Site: brandenburg
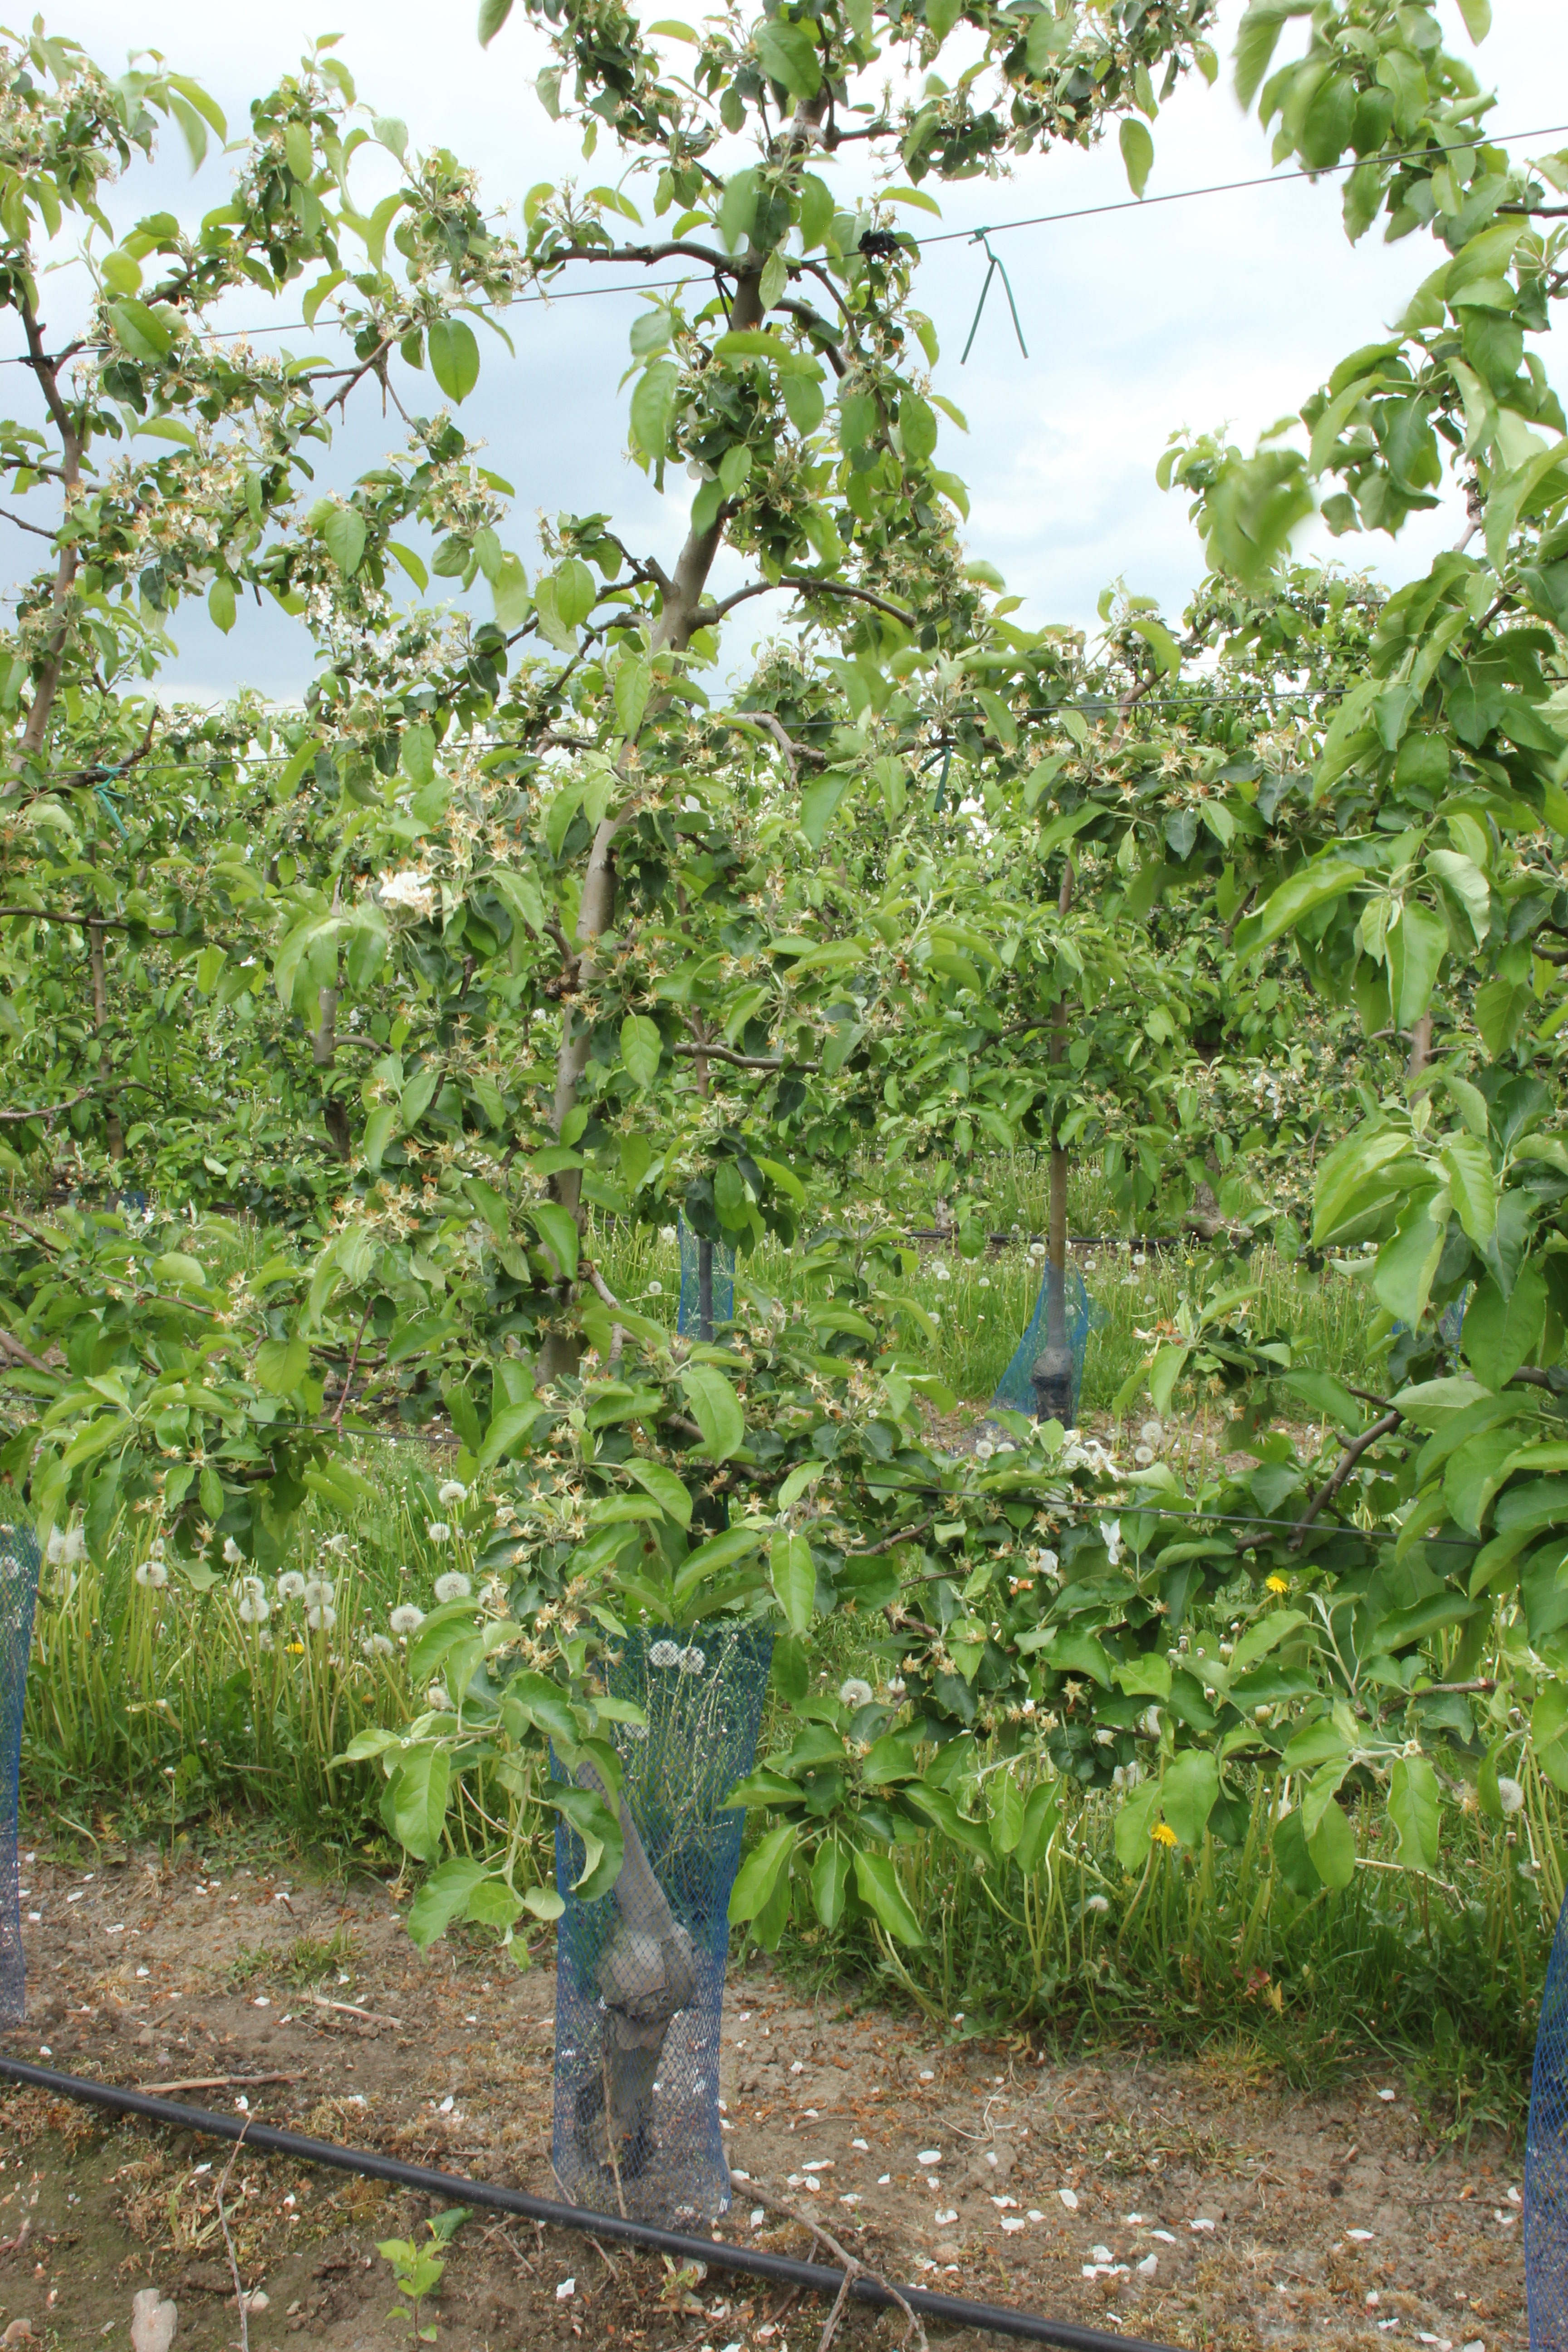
Growth stage (BBCH 67): Flowering